Yonge Street

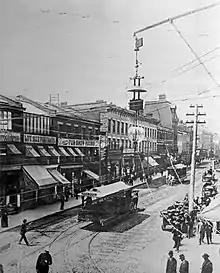
A horse-drawn streetcar on Yonge Street, 1890. Horse-drawn streetcars operations on Yonge Street started in 1861.

The decision was made to withdraw the military garrison in Penetanguishene in 1852. A year later, the Northern Railway of Canada was built along this established route, between Toronto and Kempenfelt Bay and extended to Collingwood by 1855. Settlement along the Penetanguishene Road pre-dated the road itself. Subsequent extensions of Yonge Street (though never named as such) which later became the more northerly parts of Highway 11, built in the 1830s (some with military strategy in mind), pushed settlement northeast along the shores of Lake Simcoe. By 1860 the Muskoka Road penetrated the southern skirts of the Canadian Shield, advancing towards Lake Nipissing.